Kwai Shing

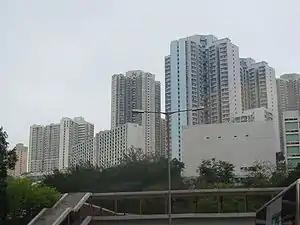
Kwai Shing East Estate

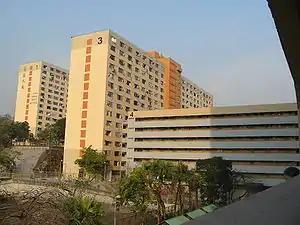
Kwai Shing West Estate

Kwai Shing (葵盛) is an area on the hill between Kwai Fong and Tai Wo Hau in the Kwai Chung area of Hong Kong. The area is named after the two major public housing estates on the hill, Kwai Shing East Estate and Kwai Shing West Estate, accommodating the influx of immigrants after World War II.